The Office PL

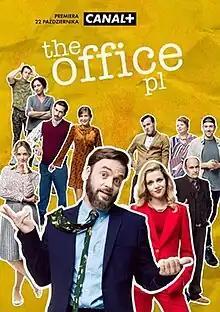
Polish poster

The Office PL is a Polish mockumentary sitcom television series. It is an adaptation of the British television series "The Office". It began airing on Canal+ on 22 October 2021.